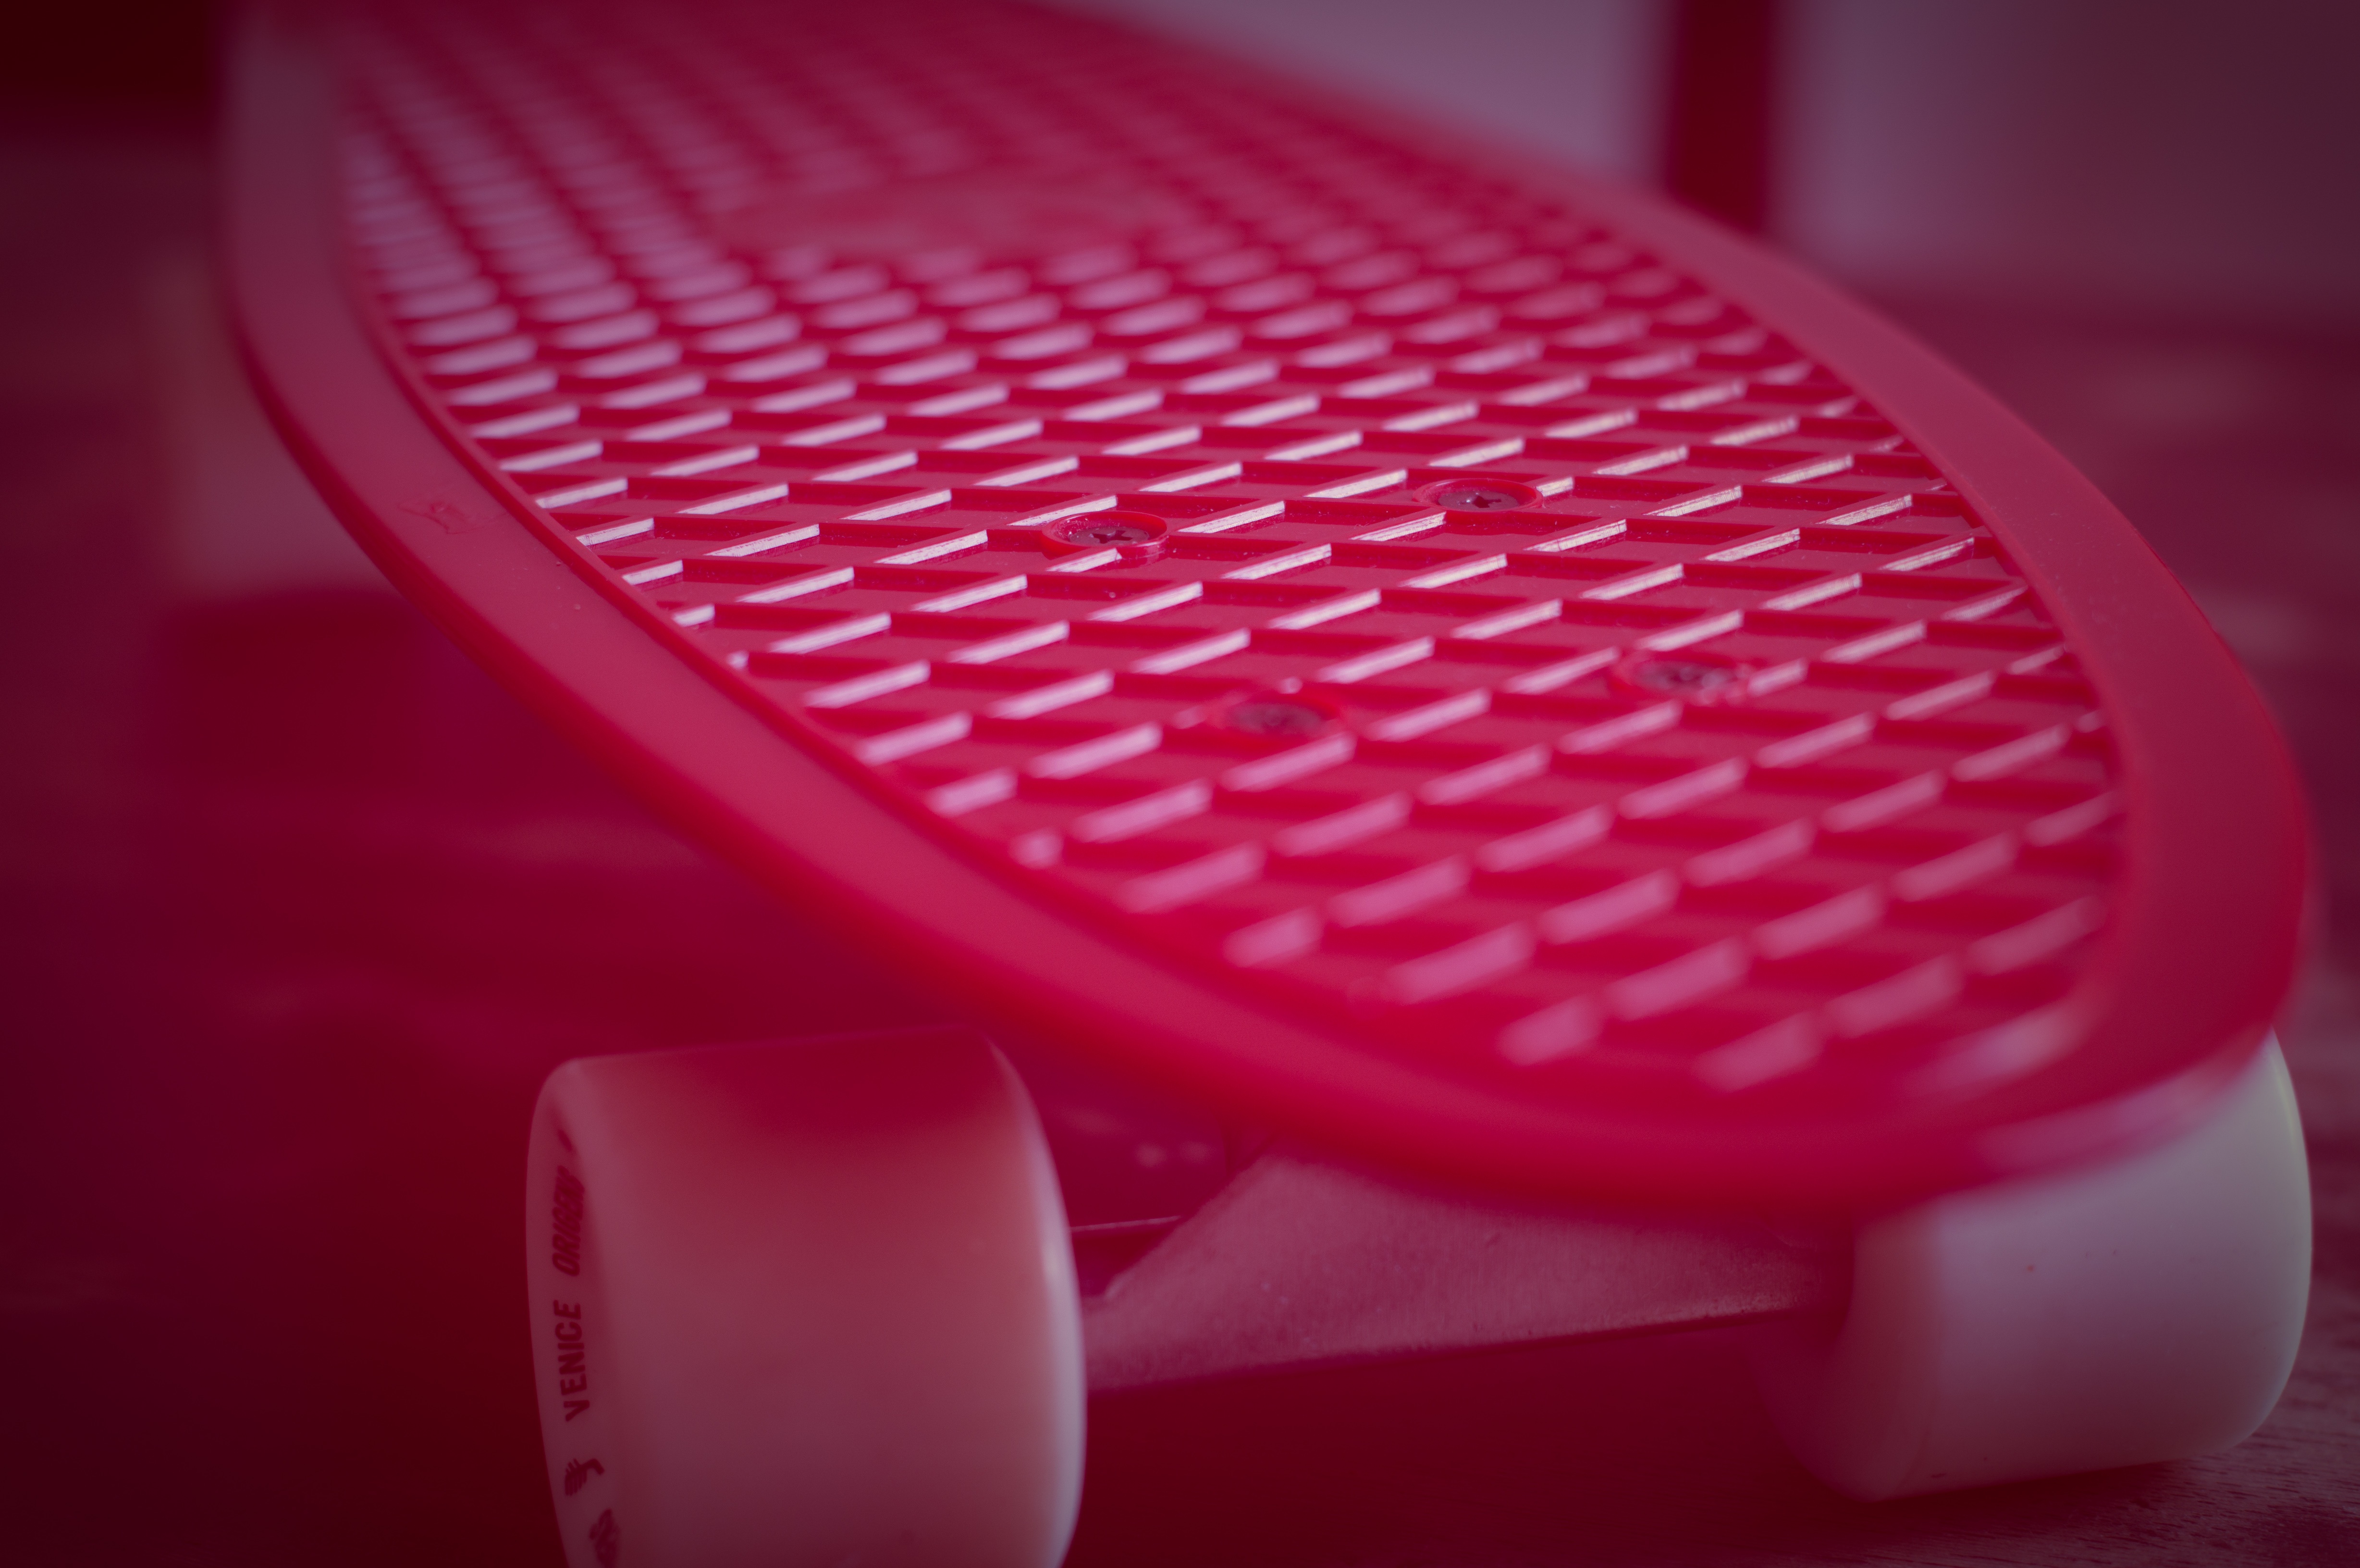
hand, light, white, petal, red, color, pink, lighting, close up, magenta, shape, macro photography